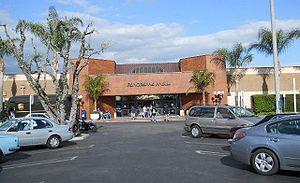
Panorama City est un quartier de la ville de Los Angeles, situé dans la vallée de San Fernando.